Tecumseh (film)

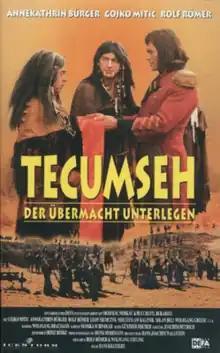

Tecumseh is a 1972 East German western film directed by Hans Kratzert and starring Gojko Mitić, Annekathrin Bürger and Rolf Römer. The film depicts the life of the Native American leader Tecumseh (1768–1813), including his role in Tecumseh's War and his later death in the War of 1812 while fighting with the British against the United States.